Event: Nepal Earthquake
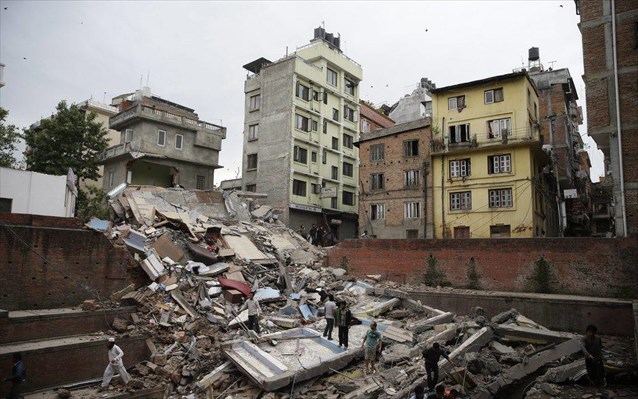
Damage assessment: damage